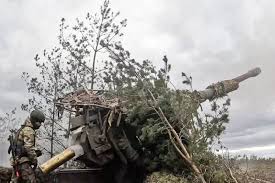
Label: D-30